Historic site

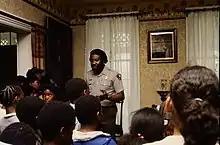
NPS employee talking to a group of students inside the Frederick Douglass National Historic Site in Washington, D.C.

The conservation of historical heritage depends on the legislation of local governing bodies. In some, a national authority is responsible for the management of all classified sites, while in others regional entities are in charge.